Black Kettle National Grassland

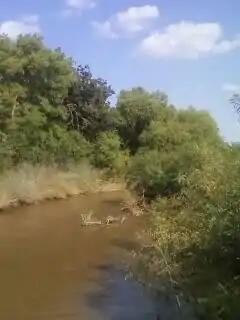
The Washita River flows through the National Grassland.

This Black Kettle National Grassland was home to the Comanche and other nomadic Indian tribes who camped and hunted in the area, attracted by abundant water and wood and buffalo herds. In 1868 Lt. Col. George Armstrong Custer led an attack on a Cheyenne village here in what was called the Battle of the Washita. The grassland is named for Black Kettle (Cheyenne: Mo'ohtavetoo'o), the Southern Cheyenne leader killed in the river fleeing the attack. The area became part of the Cheyenne and Arapaho Indian reservation in 1867, but the treaty lands were partitioned and shrunk by multiple federal acts, including the Dawes Act which carved the land into parcels owned by individual households, and was opened to private settlement in 1892. Farmers enjoyed many years of good crops during an unusually wet period, especially wheat, until the Dust Bowl years of the 1930s. "Poor conservation and agricultural practices, combined with periods of wind, drought, and rain stripped the area of its topsoil" and the government bought the land from bankrupt farmers. In 1938, the Soil Conservation Service began a replanting and restoration effort and in 1960 it was designated a national grassland. The grassland is used for recreation, oil and gas production, and cattle grazing.